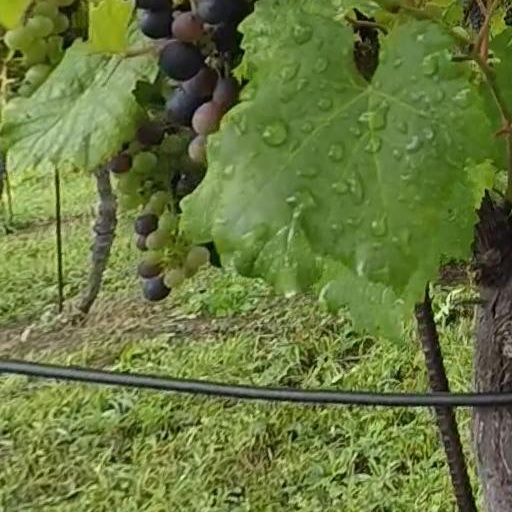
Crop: grape